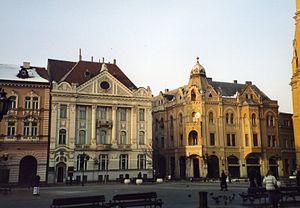
La Serbie /sɛʁ.bi/, en forme longue la république de Serbie, en serbe : Srbija /sř̩.bi.ja/ et Republika Srbija, en serbe en écriture cyrillique : Сpбија et Република Сpбија, est un État des Balkans occidentaux et de l’Europe du Sud, parfois située en Europe centrale ; son régime politique est de type démocratie parlementaire monocamérale. La Serbie est frontalière de la Roumanie à l'est-nord-est, de la Bulgarie au sud-est, de la Macédoine du Nord au sud-sud-est, du Kosovo au sud, du Monténégro au sud-ouest, de la Bosnie-Herzégovine à l'ouest, de la Croatie au nord-ouest et de la Hongrie au nord-nord-ouest. Sa capitale est Belgrade.
Le Trg slobode, la « place de la Liberté », est situé à Novi Sad, la capitale de la province autonome de Voïvodine, en Serbie, dans le quartier central de Stari grad.